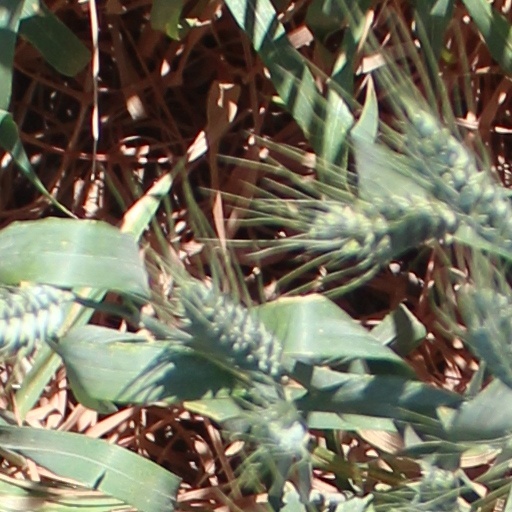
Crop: wheat